Question: Please indicate a possible affordance area of the cut_with_knife that can be used for cutting
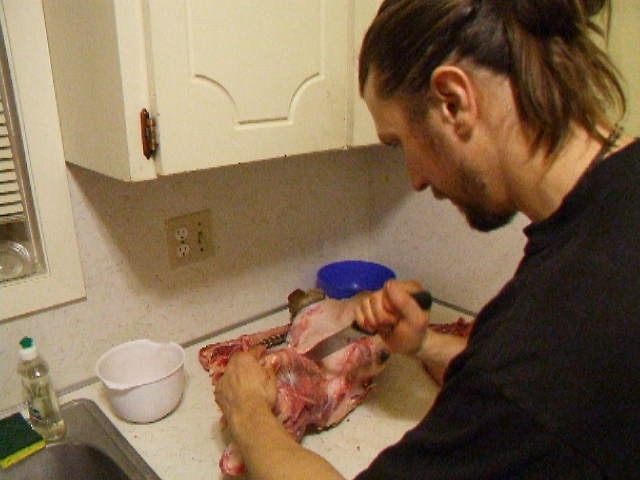
Answer: [290.5, 318, 374.5, 369]